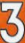
Number: 3